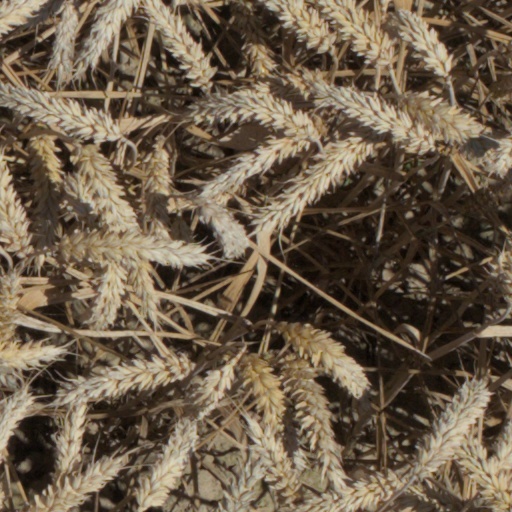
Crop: wheat